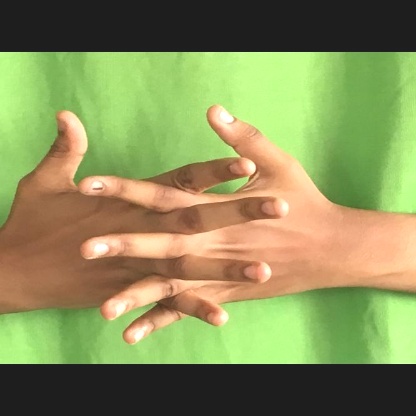
Mudra: Karkatta